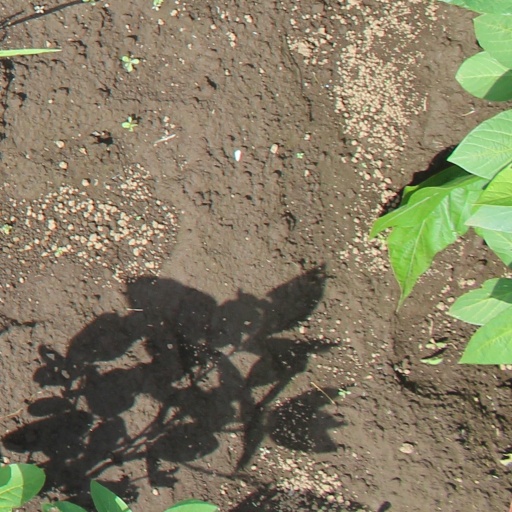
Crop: soybean